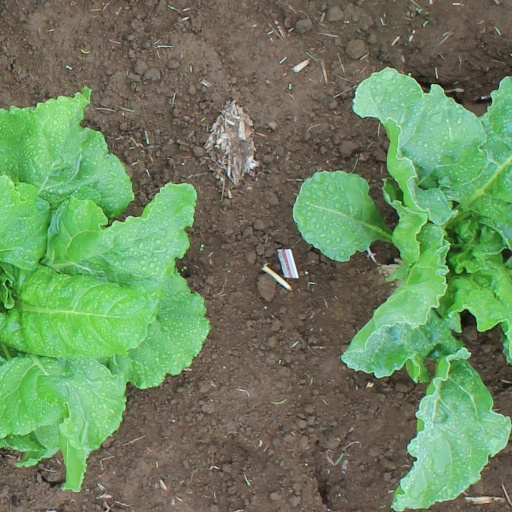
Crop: sugar beet